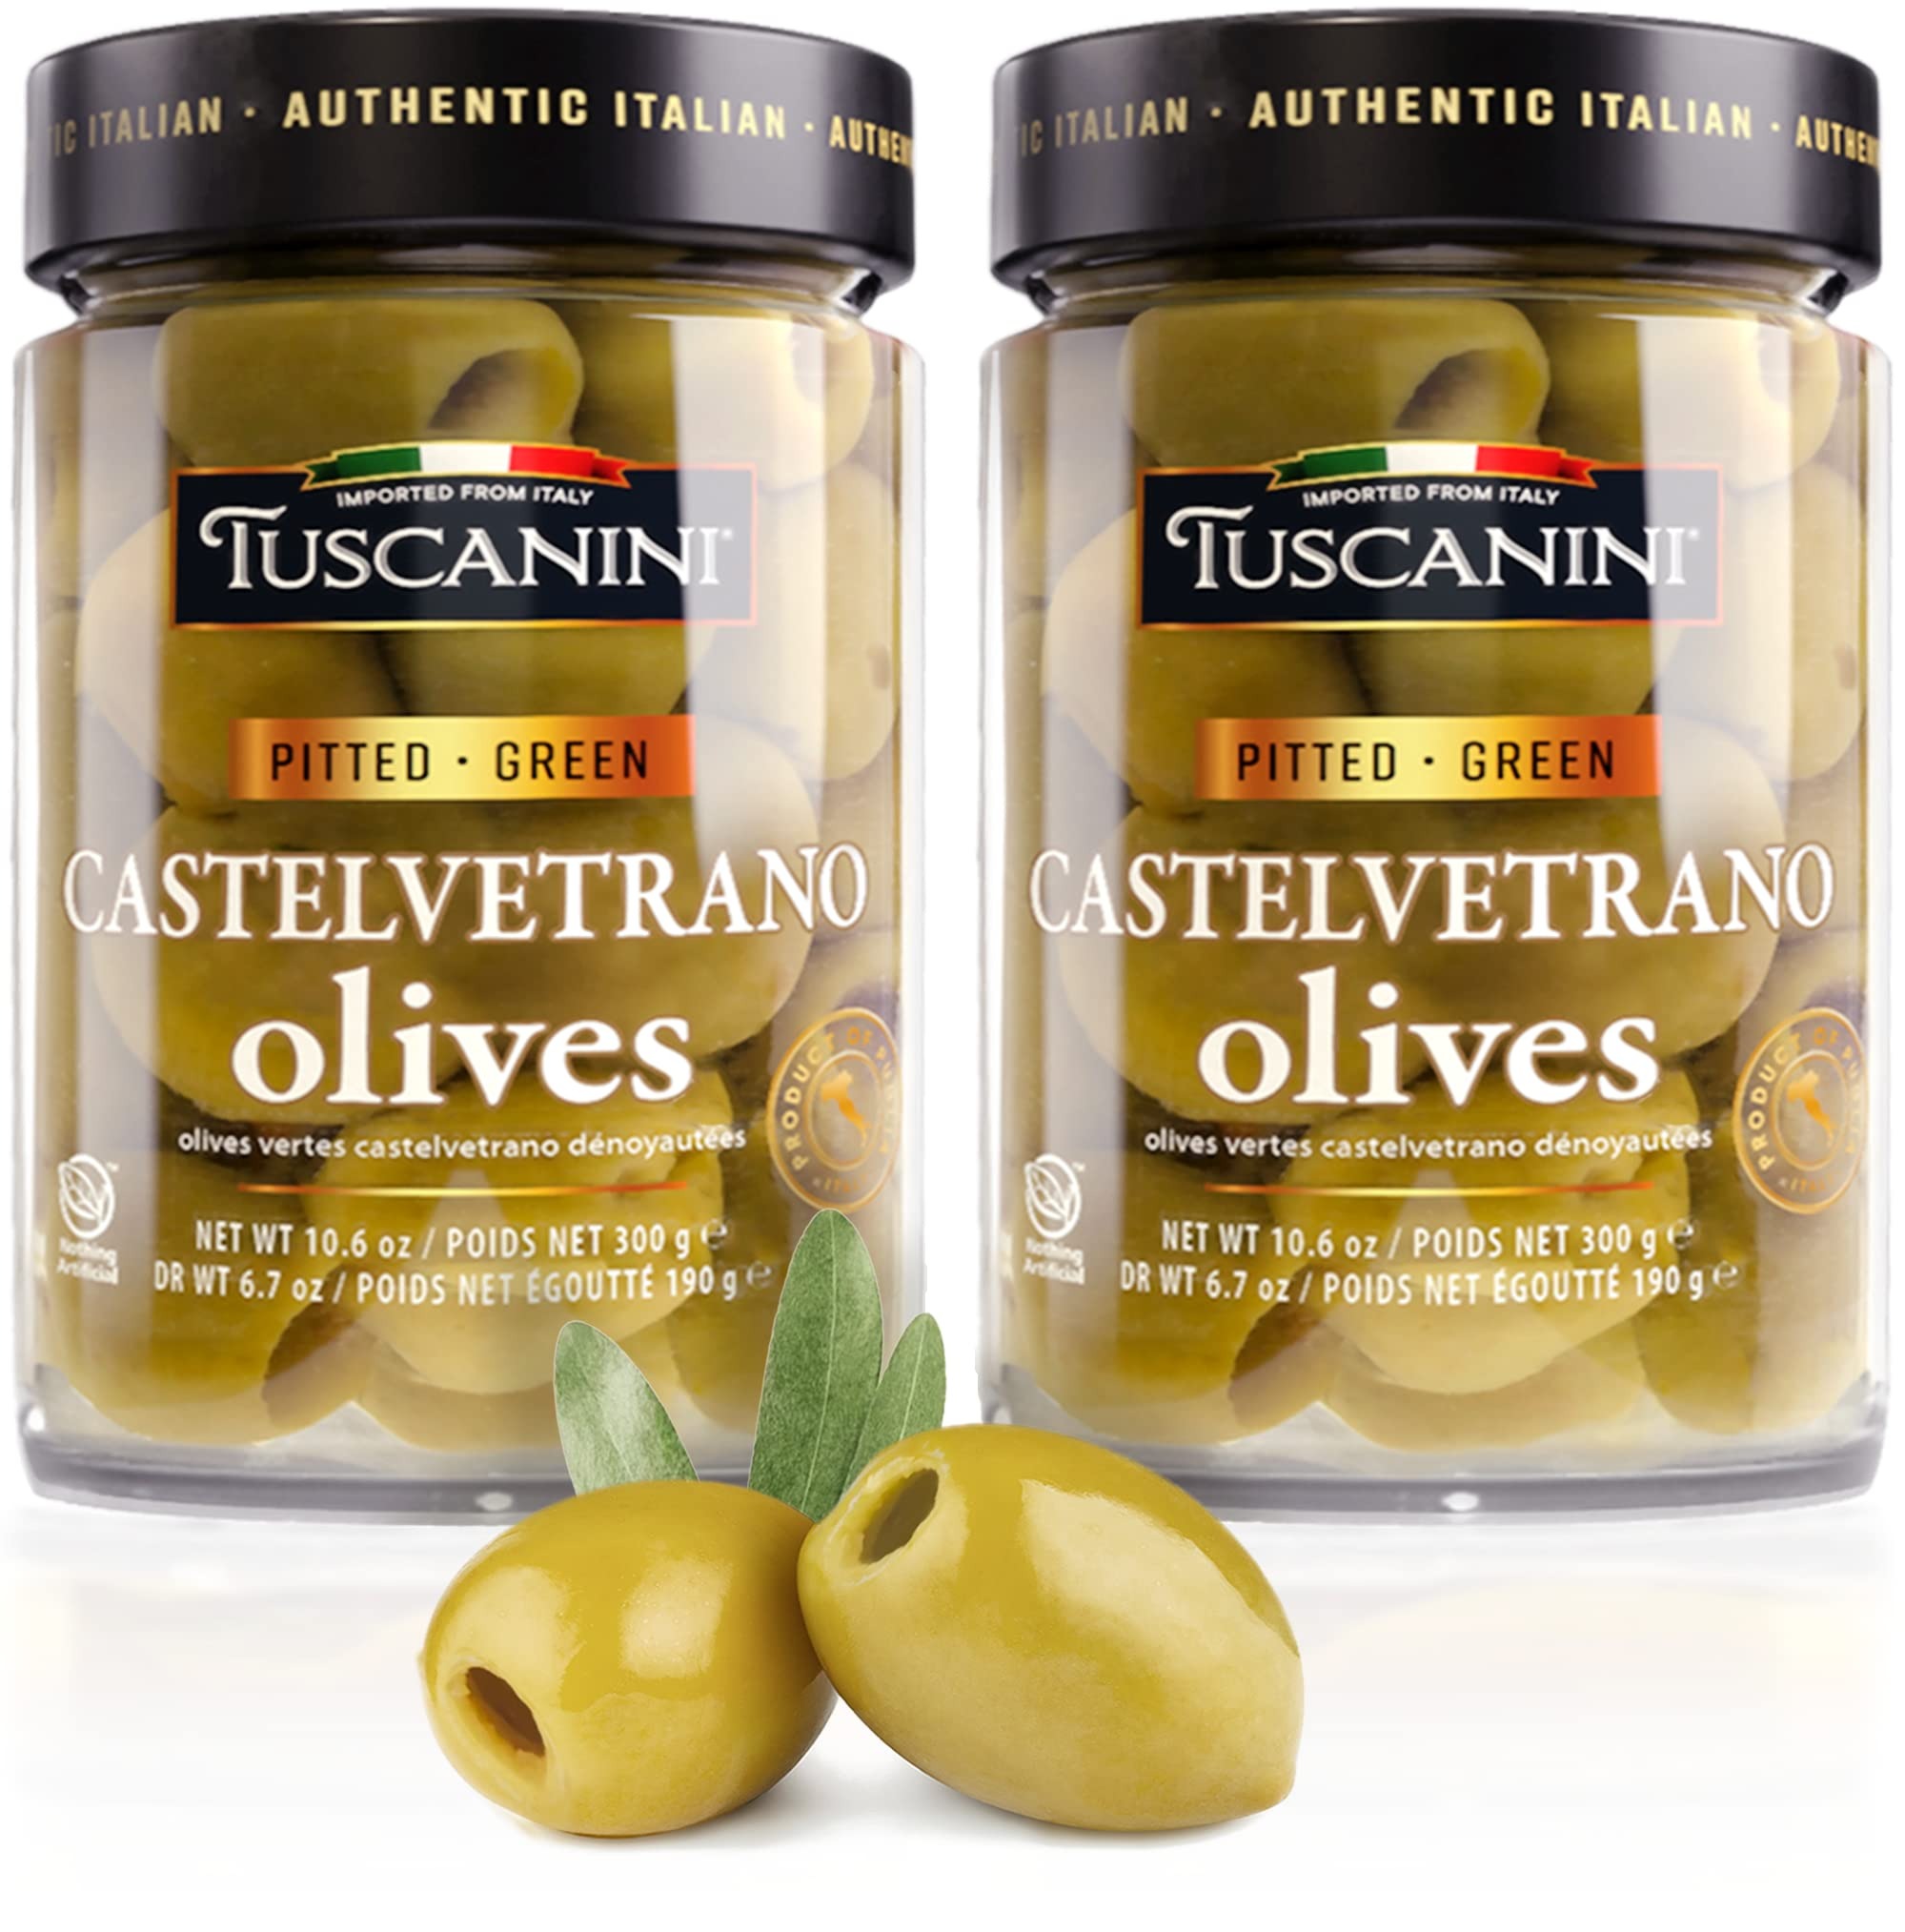
Item Name: Tuscanini Premium Italian Castelvetrano Green Pitted Olives 10.9oz (2 pack) | Mild & Smooth Flavor | Imported from Italy
Bullet Point 1: PREMIUM QUALITY - Tuscanini Castelvetrano olives do not have this salty and pungent taste which have other types of olives. They are extremely mild, almost sweet, and have a fruity and buttery flavor.
Bullet Point 2: VERSATILE - Warm some in olive oil and serve them with feta and bread for a more refined appetizer. Display on cheeseboards, Or just keep a jar in the fridge for when that weeknight Castelvetrano itch comes a knockin'. And in a quick olive sauce over chicken thighs or seared fish
Bullet Point 3: BETTER FOR YOU - Castelvetrano olives are a good source of fat-soluble vitamin E. Vitamin E functions as an antioxidant, and it plays an important role in processes in the body.
Bullet Point 4: IMPORTED FROM ITALY - Known for their great olives
Bullet Point 5: CERTIFIED - Kosher Including Passover
Product Description: Tuscanini Castelvetrano olives do not have this salty and pungent taste which have other types of olives. They are extremely mild, almost sweet, and have a fruity and buttery flavor. Warm some in olive oil and serve them with feta and bread for a more refined appetizer. Display on cheeseboards, Or just keep a jar in the fridge for when that weeknight Castelvetrano itch comes a knockin'. And in a quick olive sauce over chicken thighs or seared fish.
Value: 21.2
Unit: Ounce

Price: 13.99